Meir Taweig Synagogue

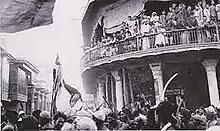
A scene of Farhud, 1941

Meir Taweig Synagogue was built between 1942 and 1946. It is named after Meir Taweig, a Jewish businessman of Baghdad. During those times Iraq had a thriving Jewish community of 150,000 people, with majority of them living in Baghdad. It served as key place for worshiping of Jews of Baghdad. The synagogue is located in Bataween district, which was once the main Jewish quarter of Baghdad. Formed in the early 1930s, it was inhabited later after the events of Farhud in 1941.